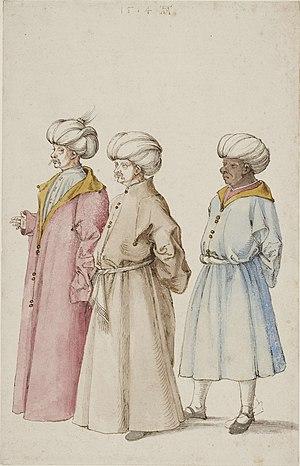
L'œuvre gouaché et aquarellé d'Albrecht Dürer comporte une petite centaine d'aquarelles qui nous sont parvenues.